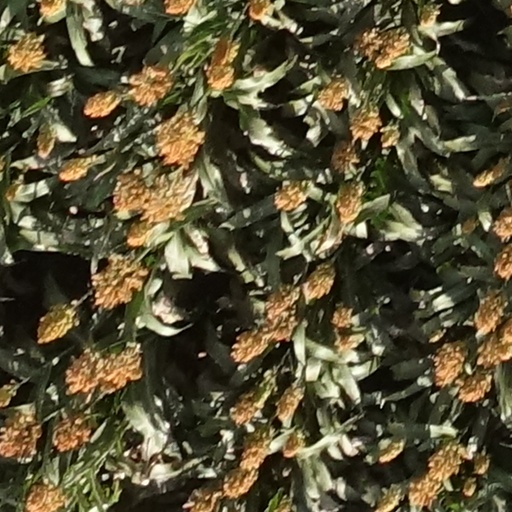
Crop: sorghum